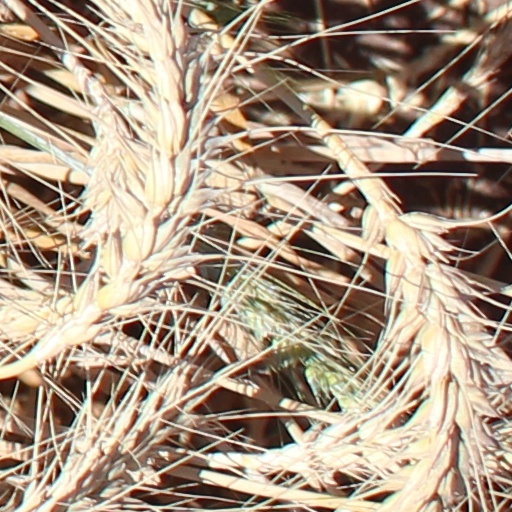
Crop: wheat